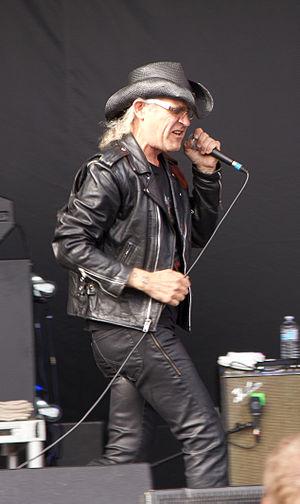
Ivan Doroschuk est un chanteur et compositeur canadien, né le 9 octobre 1957 à Urbana aux États-Unis. Il est le leader du groupe de musique new wave Men Without Hats.